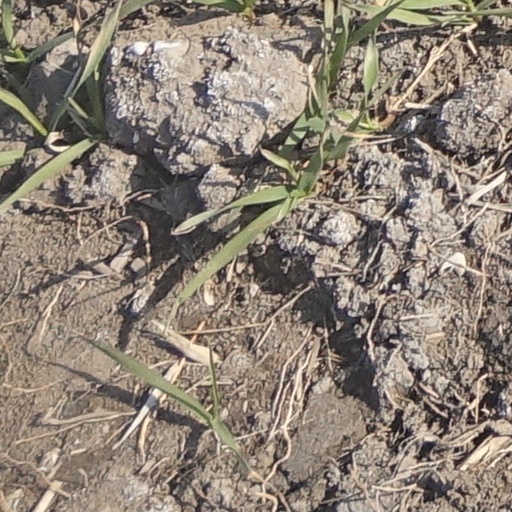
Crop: wheat